Anderson–Carlson Building

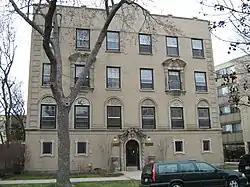

The Anderson–Carlson Building is a historic six-flat apartment building in the West Ridge community area of Chicago, Illinois. George E. Carlson and F. Anderson commissioned the building, which was completed in 1928 and owned by Anderson's family for the first 27 years of its existence. The building was designed by Godfrey E. Larson, a Chicago architect who later worked as a field representative for the Public Works Administration. The apartment was built in the Spanish Baroque Revival style, which can be seen in the pilasters and swan's-neck pediment in its entryway and the two windows designed to resemble balconies. While many six-flat apartments were constructed in West Ridge and neighboring Rogers Park in the 1920s, the Anderson–Carlson Building is the only one designed in the Spanish Baroque Revival style and one of the few with a highly detailed design. The building has been largely unaltered since its construction; with the exception of one window, every major feature of the building is still present, and five of its six apartments have maintained their original design. On November 15, 2003, the building was added to the National Register of Historic Places.